Thorgy Thor

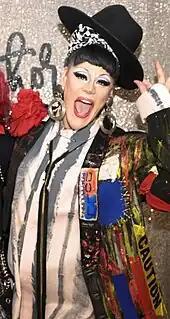
Thorgy Thor at RuPaul's DragCon LA in 2022

Thorgy Thor moved to Brooklyn in 2006 and considers herself a Brooklyn queen. She lived in Greenpoint, Brooklyn as of 2021. She has said Brooklyn's drag style has contributed to her aesthetic.